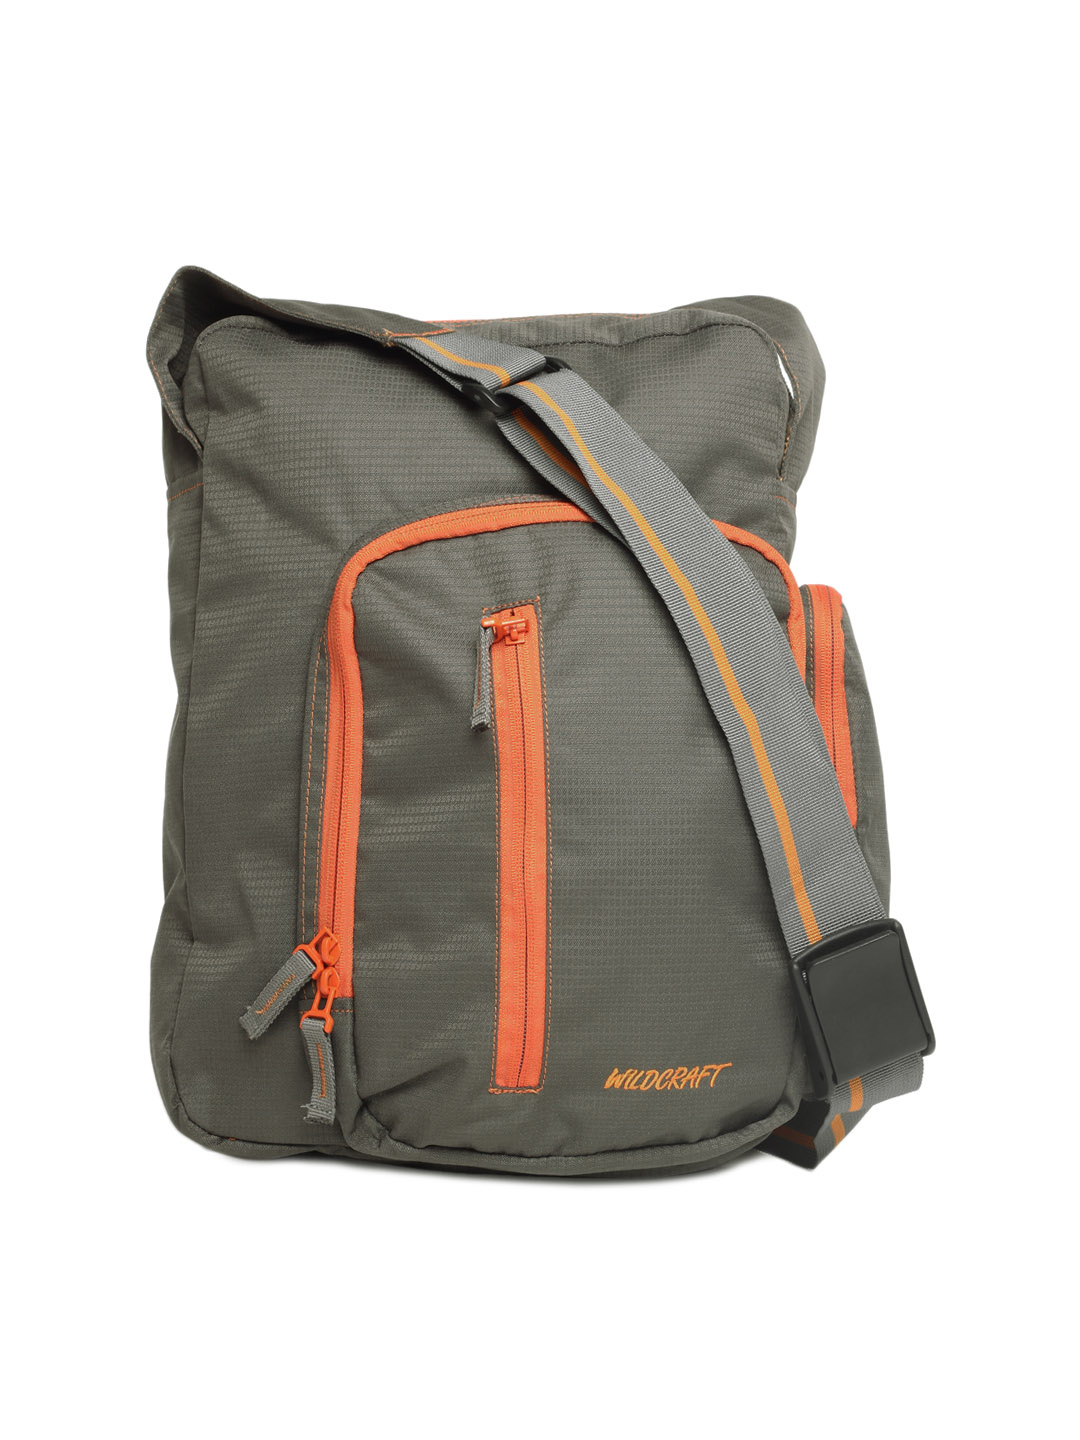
Wildcraft Unisex Grey Sling Bag
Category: Accessories / Bags / Handbags
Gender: Unisex
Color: Grey
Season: Winter 2015
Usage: Casual